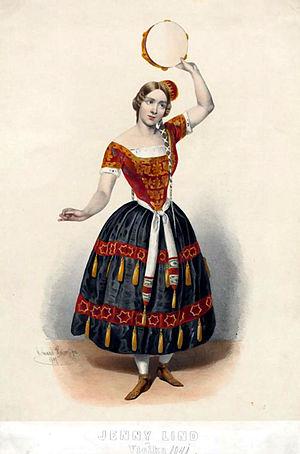
Jenny Lind dans le rôle de Vielka, opéra de Meyerbeer (1847)
Vielka est le treizième opéra de Giacomo Meyerbeer. Le livret est une adaptation de son opéra précédent Ein Feldlager in Schlesien par Ludwig Rellstab, avec des suggestions de Charlotte Birch-Pfeiffer. La création eut lieu au Theater an der Wien à Vienne le 18 février 1847.